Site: brandenburg
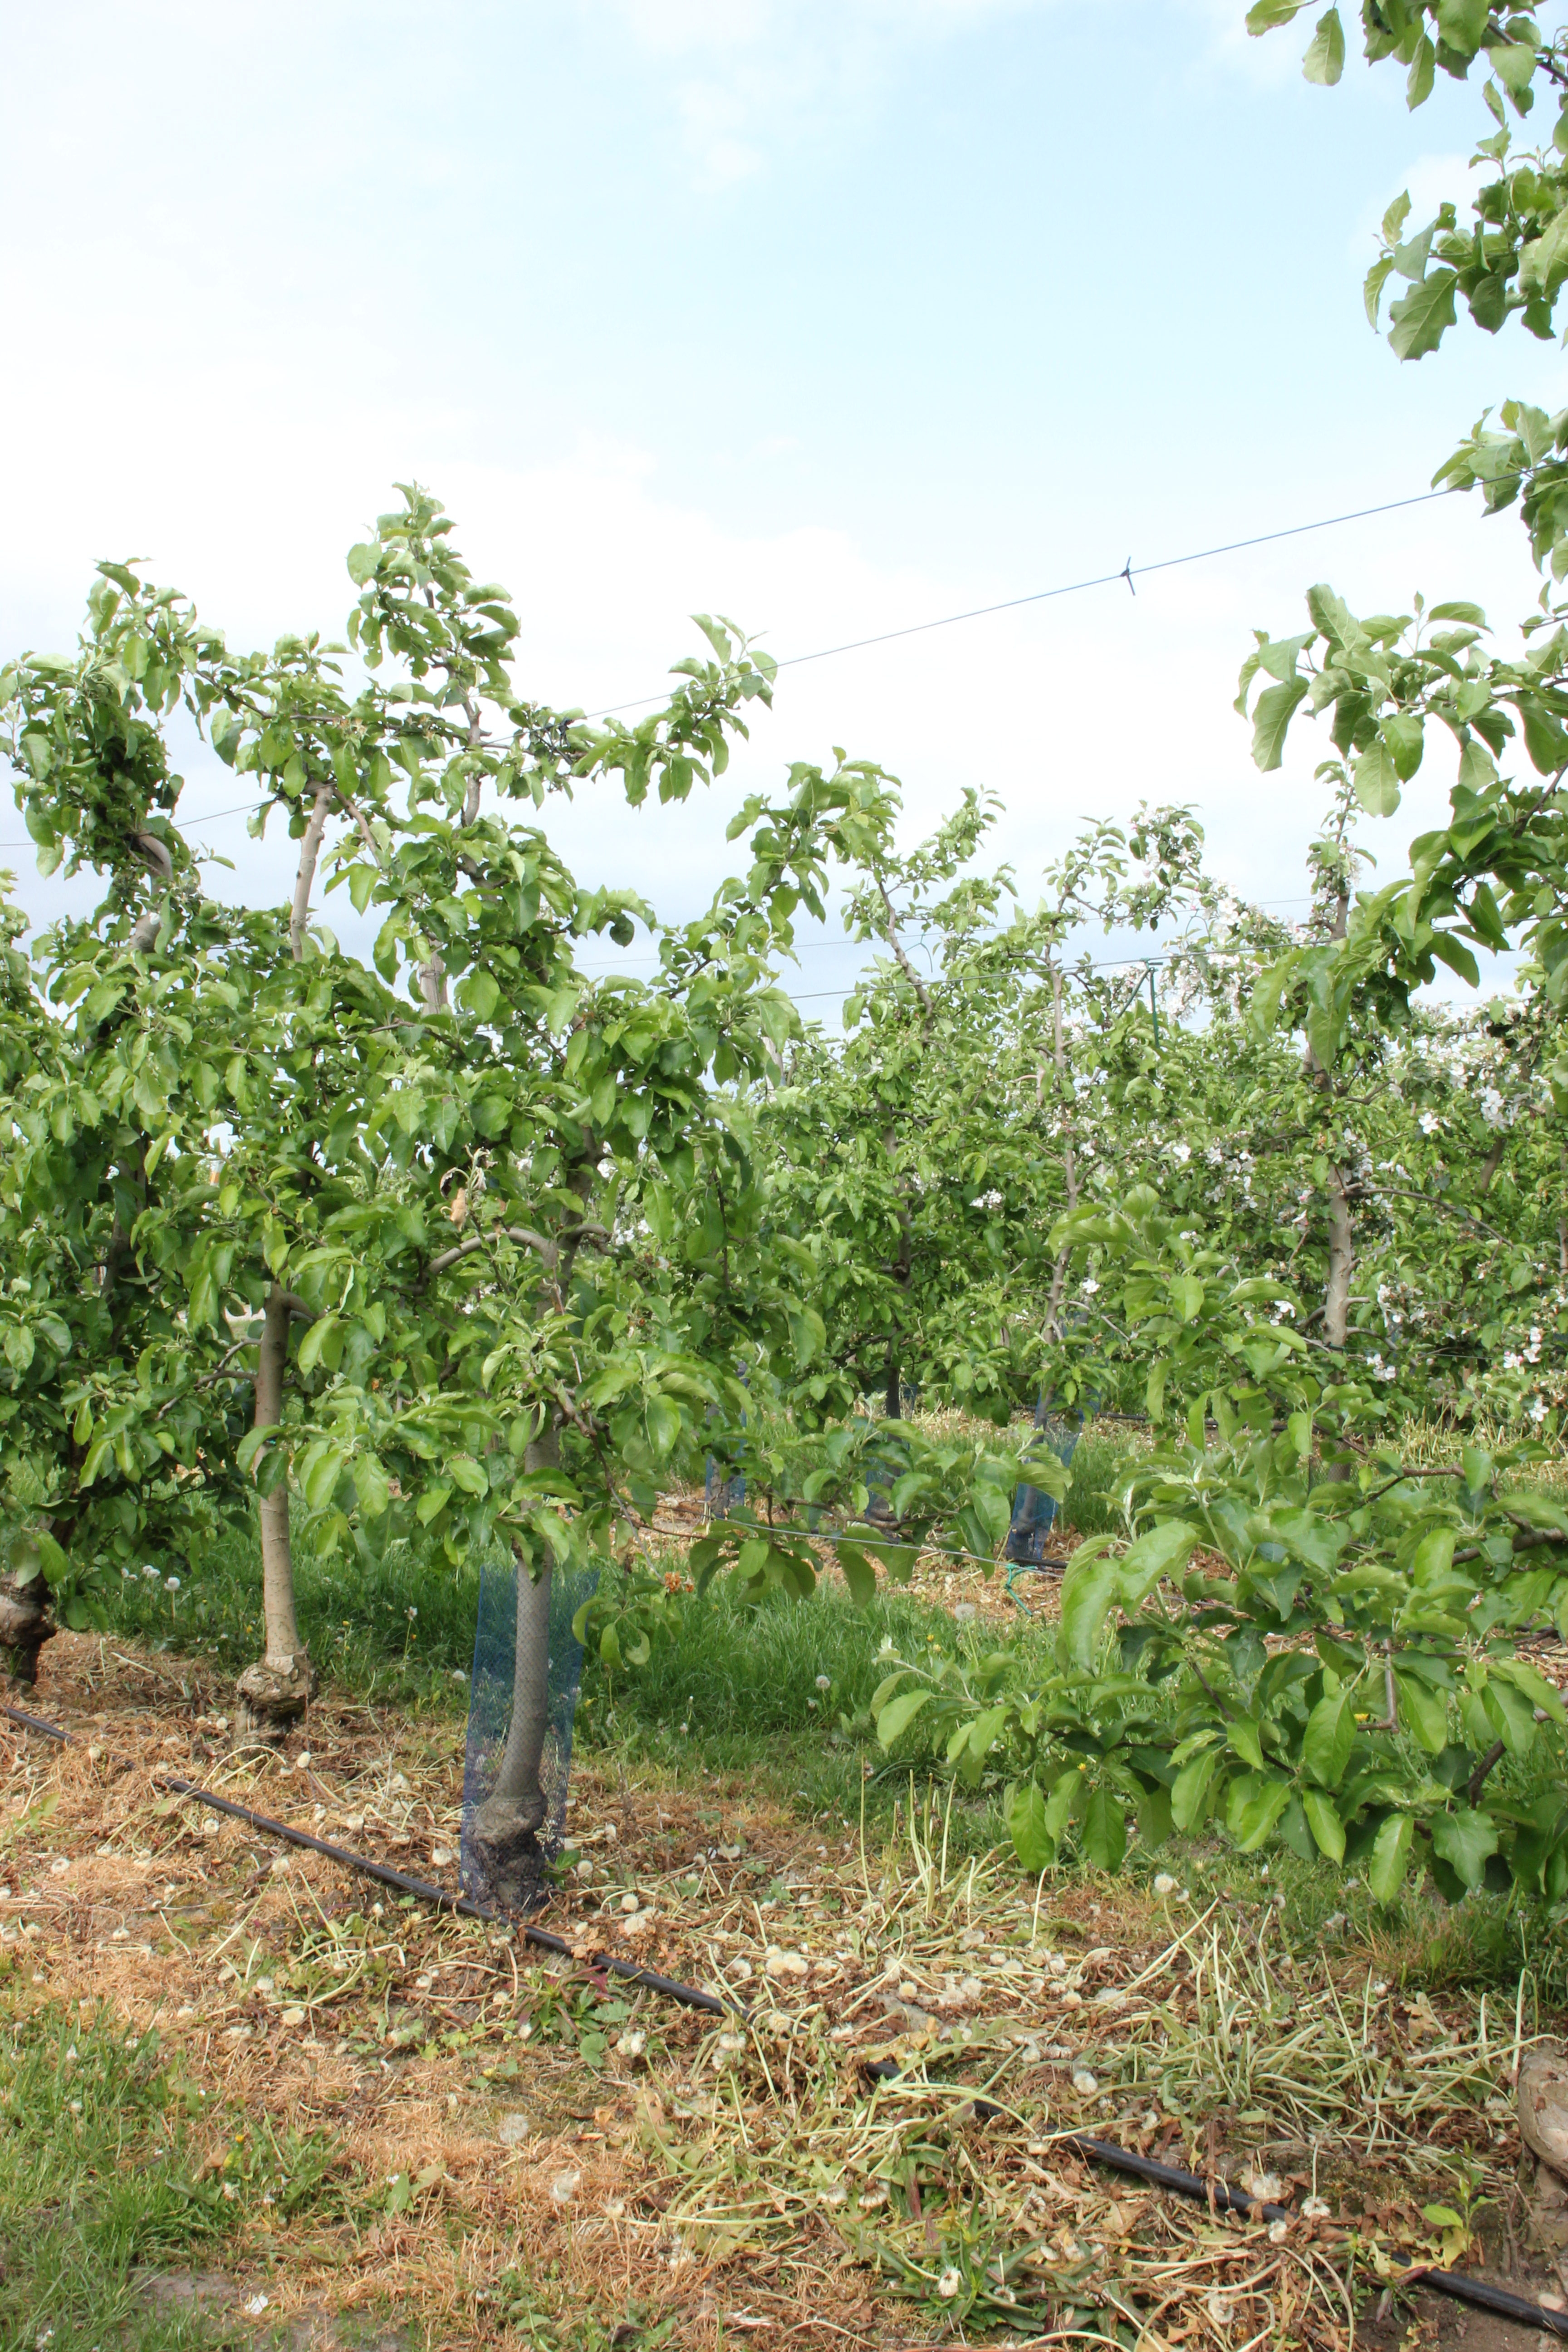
Growth stage (BBCH 67): Flowering